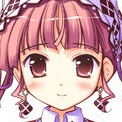
Portrait style: Anime Portrait